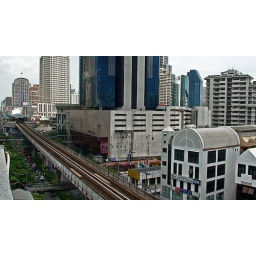
View from the last floor of an hotel near sukhumvit road